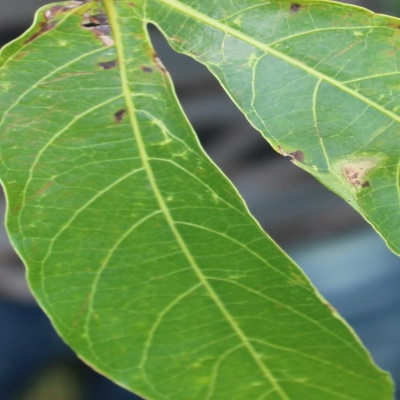
Crop: Cassava
Condition: bacterial blight